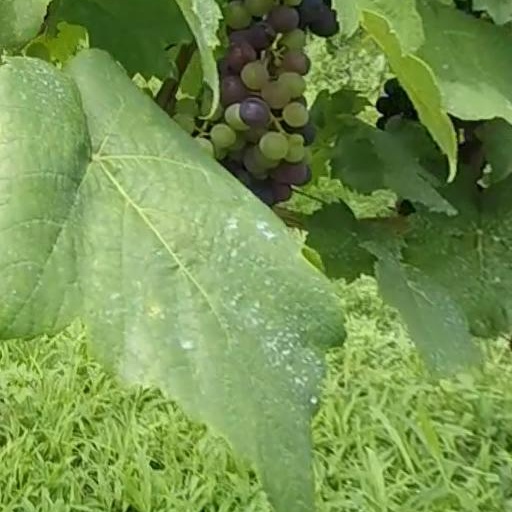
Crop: grape